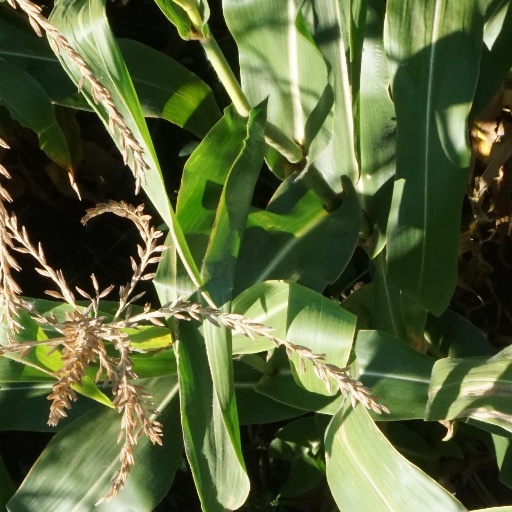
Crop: maize; corn